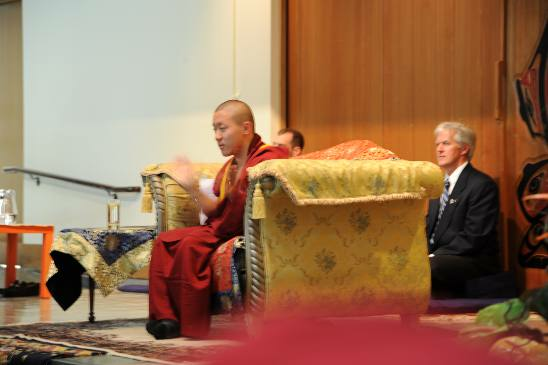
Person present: Yes